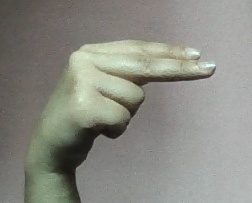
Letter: ain